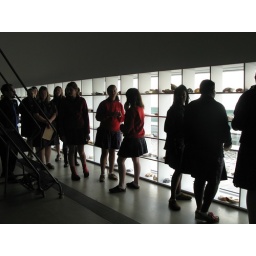
Students examine paper hands in the cubbies along the window to the Watercourt.